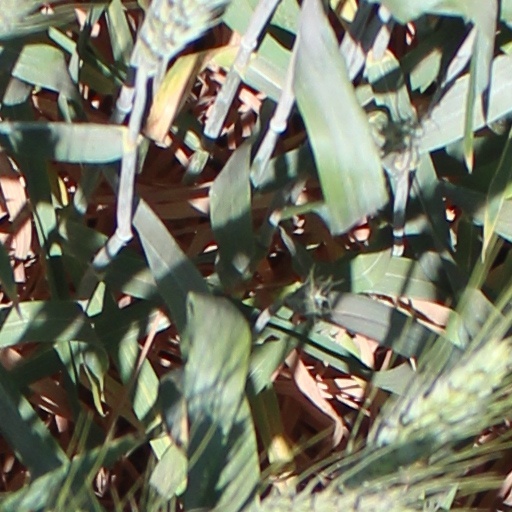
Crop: wheat